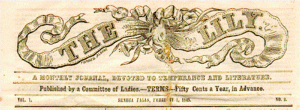
Mary Birdsall ou Mary Thistlethwaite, née en 1828 et morte en 1894, est une militante américaine pour les droits des femmes de l'État de l'Indiana. Elle a notamment détenu The Lily, un journal à l'audience féminine.
Mary Birdsall ou Mary Thistlethwaite, née en 1828 et morte en 1894, est une militante américaine pour les droits des femmes de l'État de l'Indiana. Elle a notamment détenu The Lily, un journal à l'audience féminine.